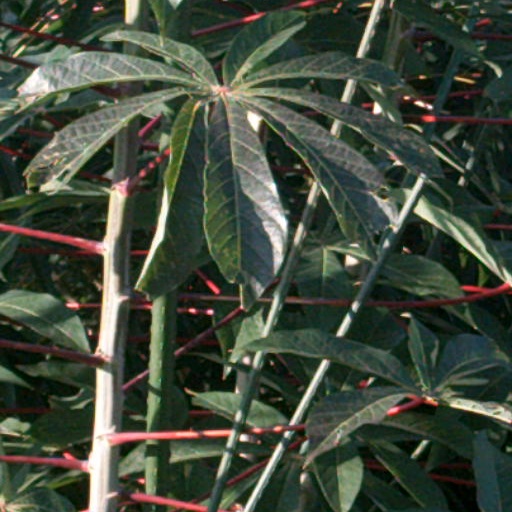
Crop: cassava